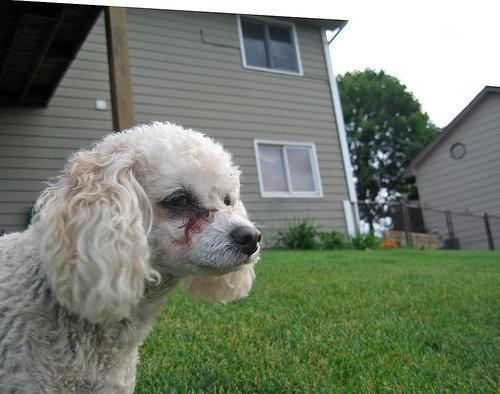
miniature_poodle